Campos rupestres

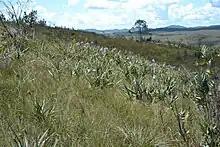
Photo depicting grassy vegetation typically occurring in the "campo rupestre"

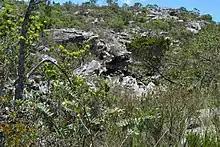
Picture depicting rocky vegetation typically occurring in the "campo rupestre"

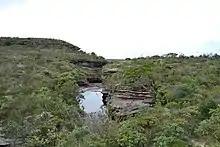
Photo showing the shrubby vegetation typically occurring in the "campo rupestre"

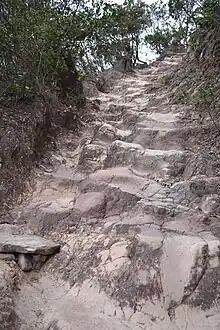
Soil at Chapada Diamantina in Bahia

"Campo rupestre" (sensu lato) occupies less than one percent of the Brazilian territory, 66,447 km, and it is concentrated mostly in the states of Minas Gerais, Bahia and Goiás. This ecoregion consists of a series of relatively small and isolated grasslands and rocky outcrops mostly distributed in the Espinhaço Range in eastern Brazil, surrounded by lowland and montane forests. It also forms discontinuous enclaves in other mountain ranges, such as Carajás Mountains, Serra da Canastra, Serra do Caparaó, Chapada Diamantina and many others.